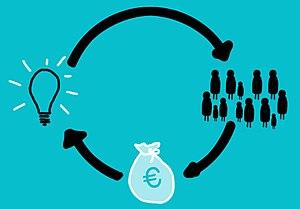
Le financement participatif de la transition énergétique consiste à mobiliser l'épargne de particuliers ou associations pour développer des moyens de production d'énergie renouvelable et/ou de maitrise et réduction des consommations d'énergie, par l'efficacité énergétique, la réhabilitation énergétique.... Ceci peut être fait avec ou sans participation à la gouvernance des sociétés concernées. Ces financements, souvent accompagnés par des aides de collectivités, permettent de lancer ou de renforcer des dynamiques locales de transition écologique et énergétique à l'échelle d'un territoire.